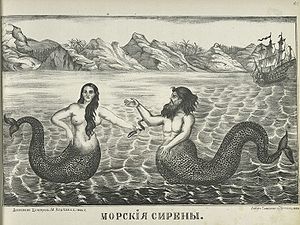
Havmand
En havmand med en havfrue, illustration fra 1866
Havmænd er ligesom havfruer fantasi-undervandsvæsener, som efter sigende skal bo dybt nede på havbunden sammen med havfruer.